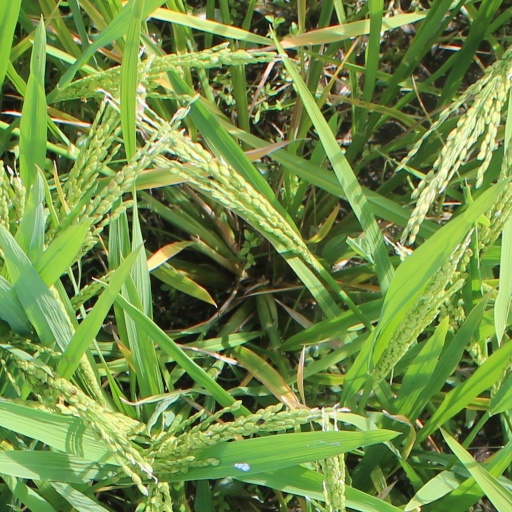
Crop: rice